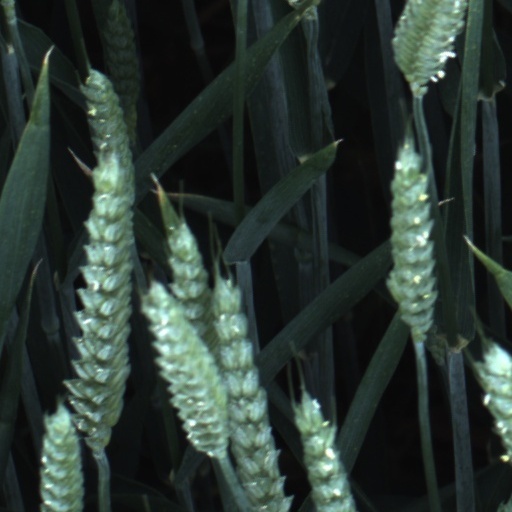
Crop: wheat